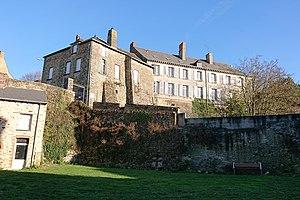
Vue depuis l'extérieur de l'ancienne sous-préfecture, Château de Châteaubriant, France.
Le château de Châteaubriant est un château fort médiéval fortement remanié à la Renaissance, situé à Châteaubriant dans le département français de la Loire-Atlantique en région Pays de la Loire